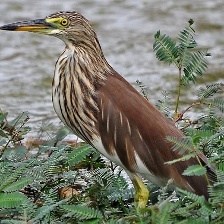
Species: CHINESE POND HERON
Scientific name: ARDEOLA BACCHUS
ImageNet parent category: little_blue_heron